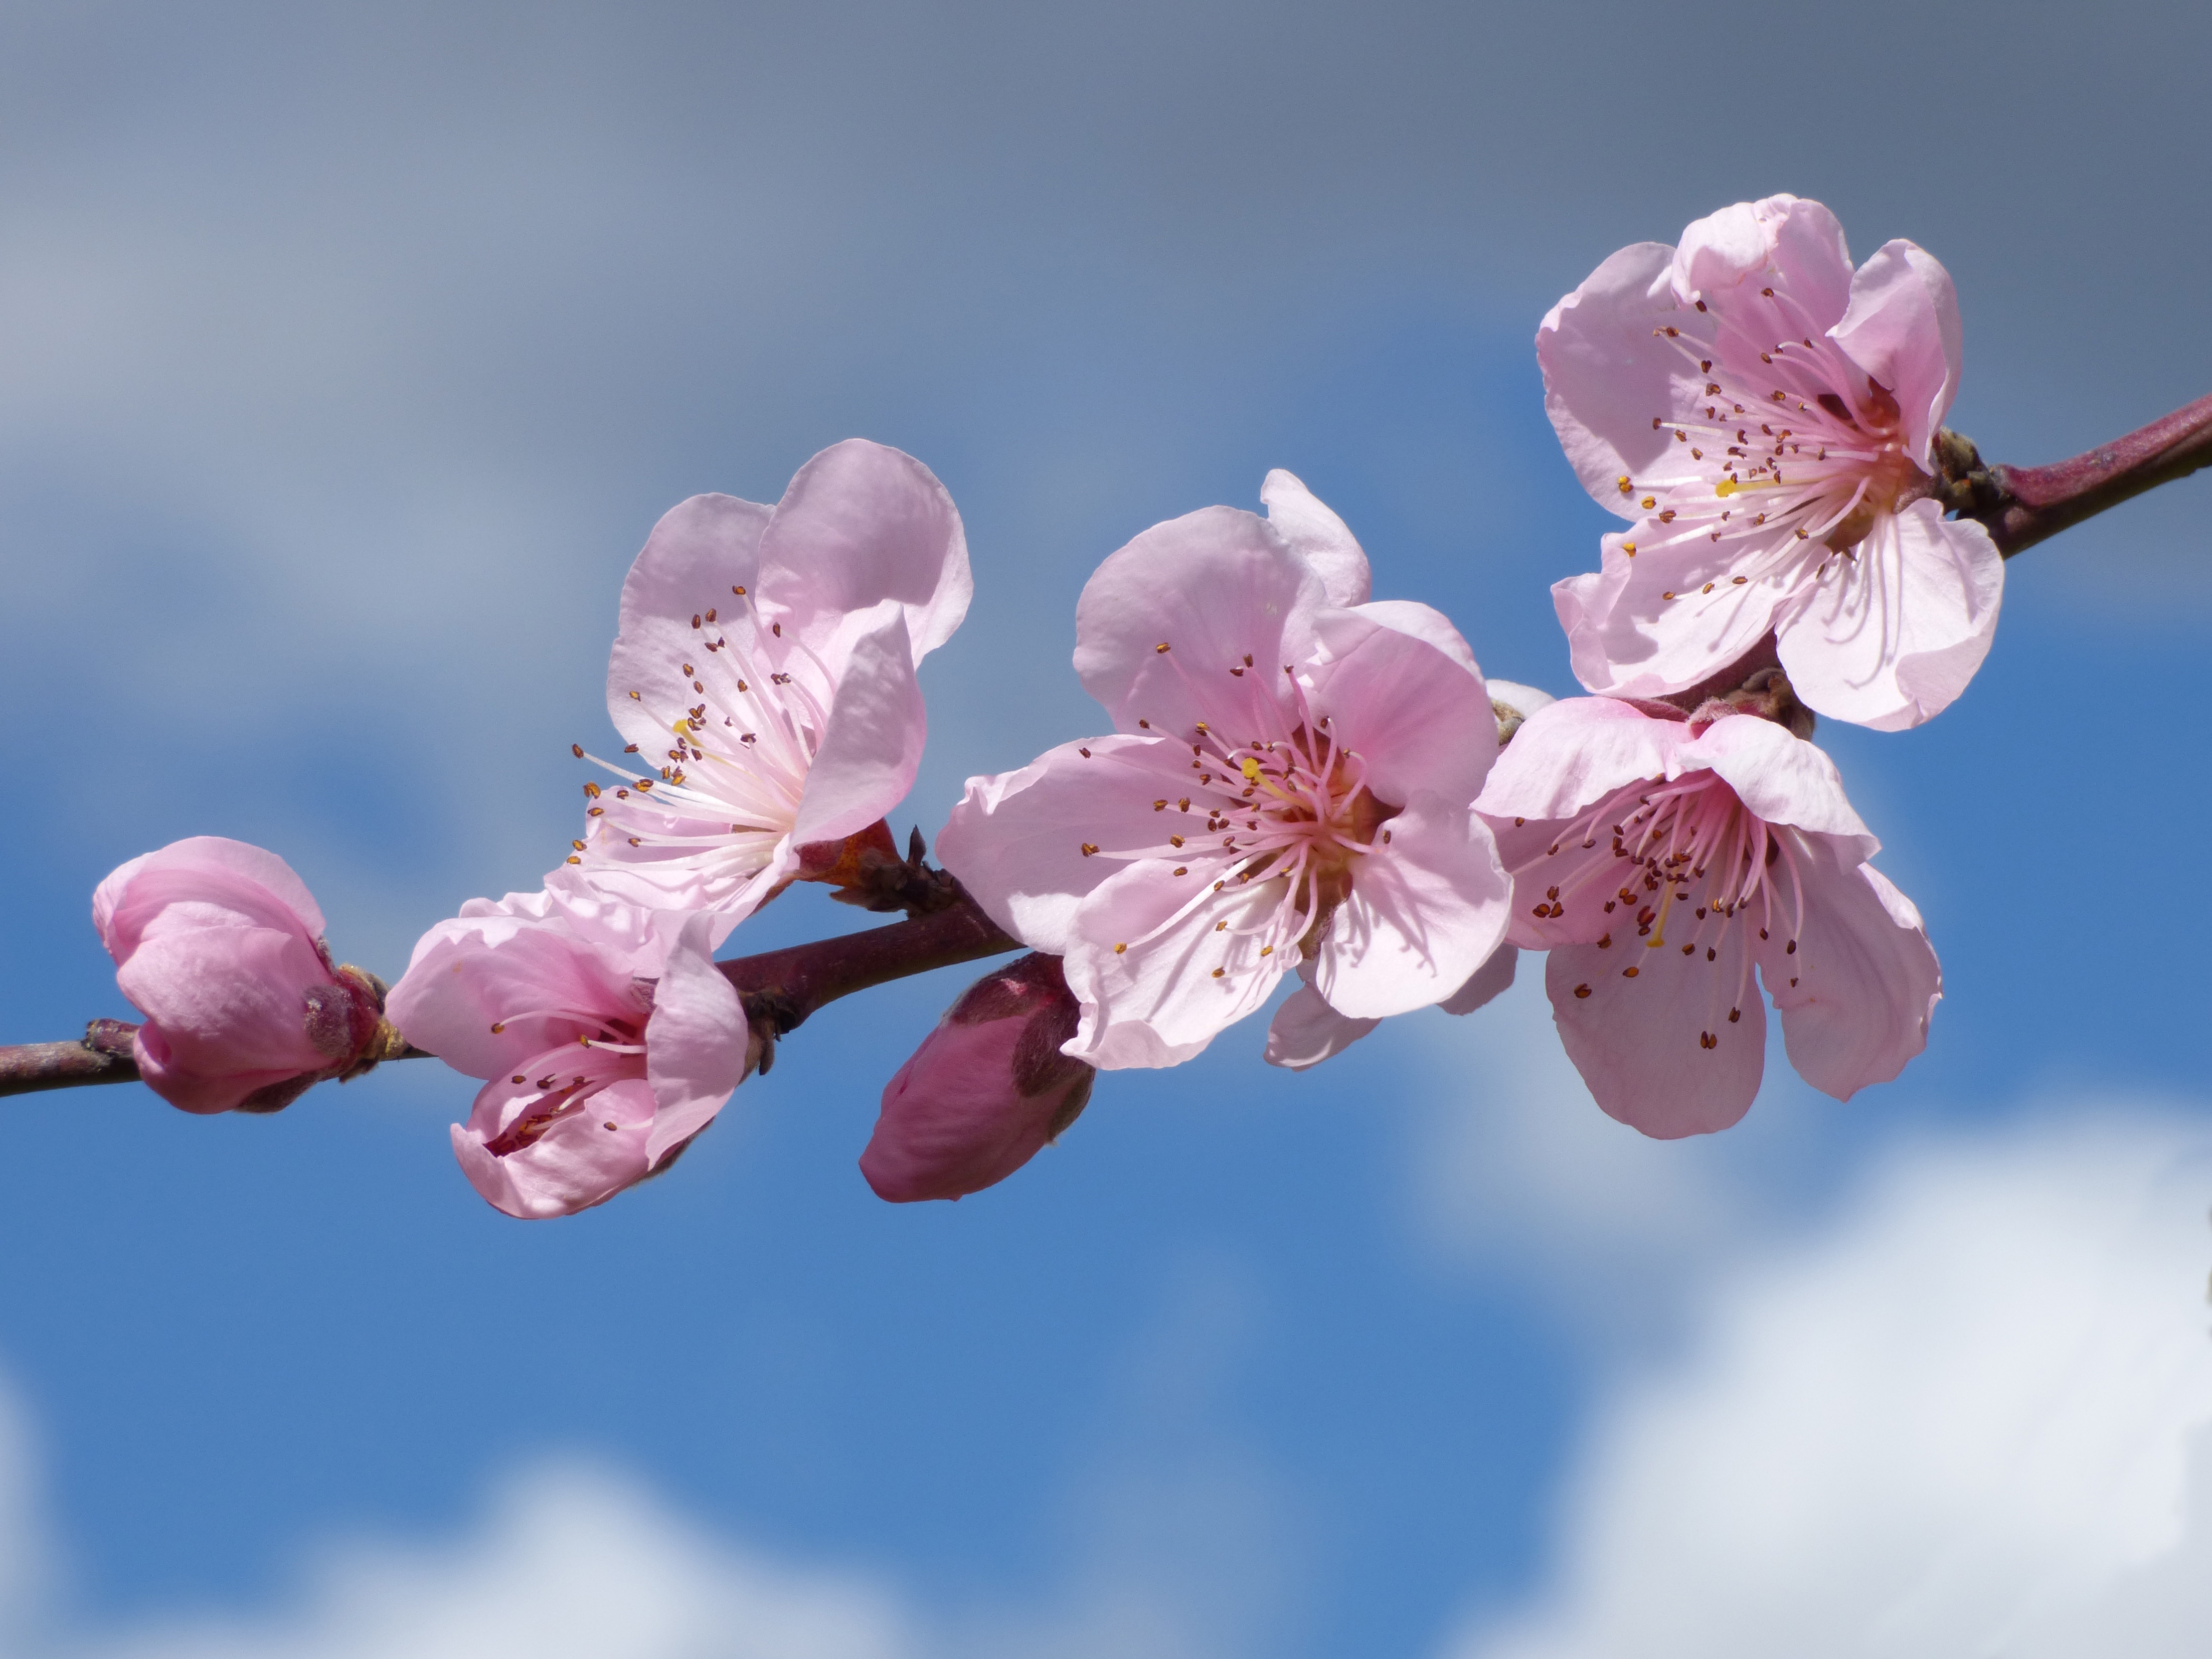
branch, blossom, plant, fruit, flower, petal, food, spring, produce, pink, flora, cherry blossom, flowers, close up, fruit tree, macro photography, flowering plant, rose family, flowery branch, florir, land plant